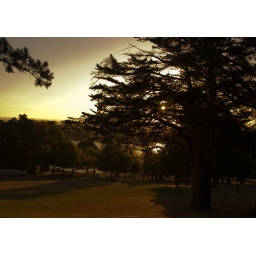
From a March evening at the water tower in Hamilton NZ